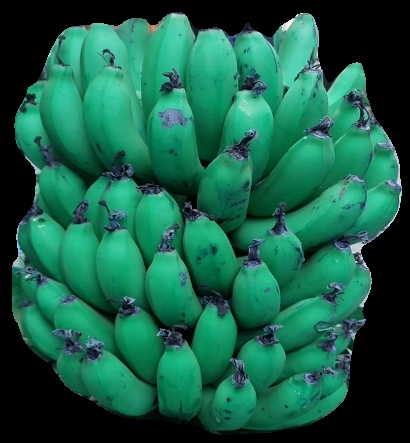
Variety: pachbale
Grade: grade2